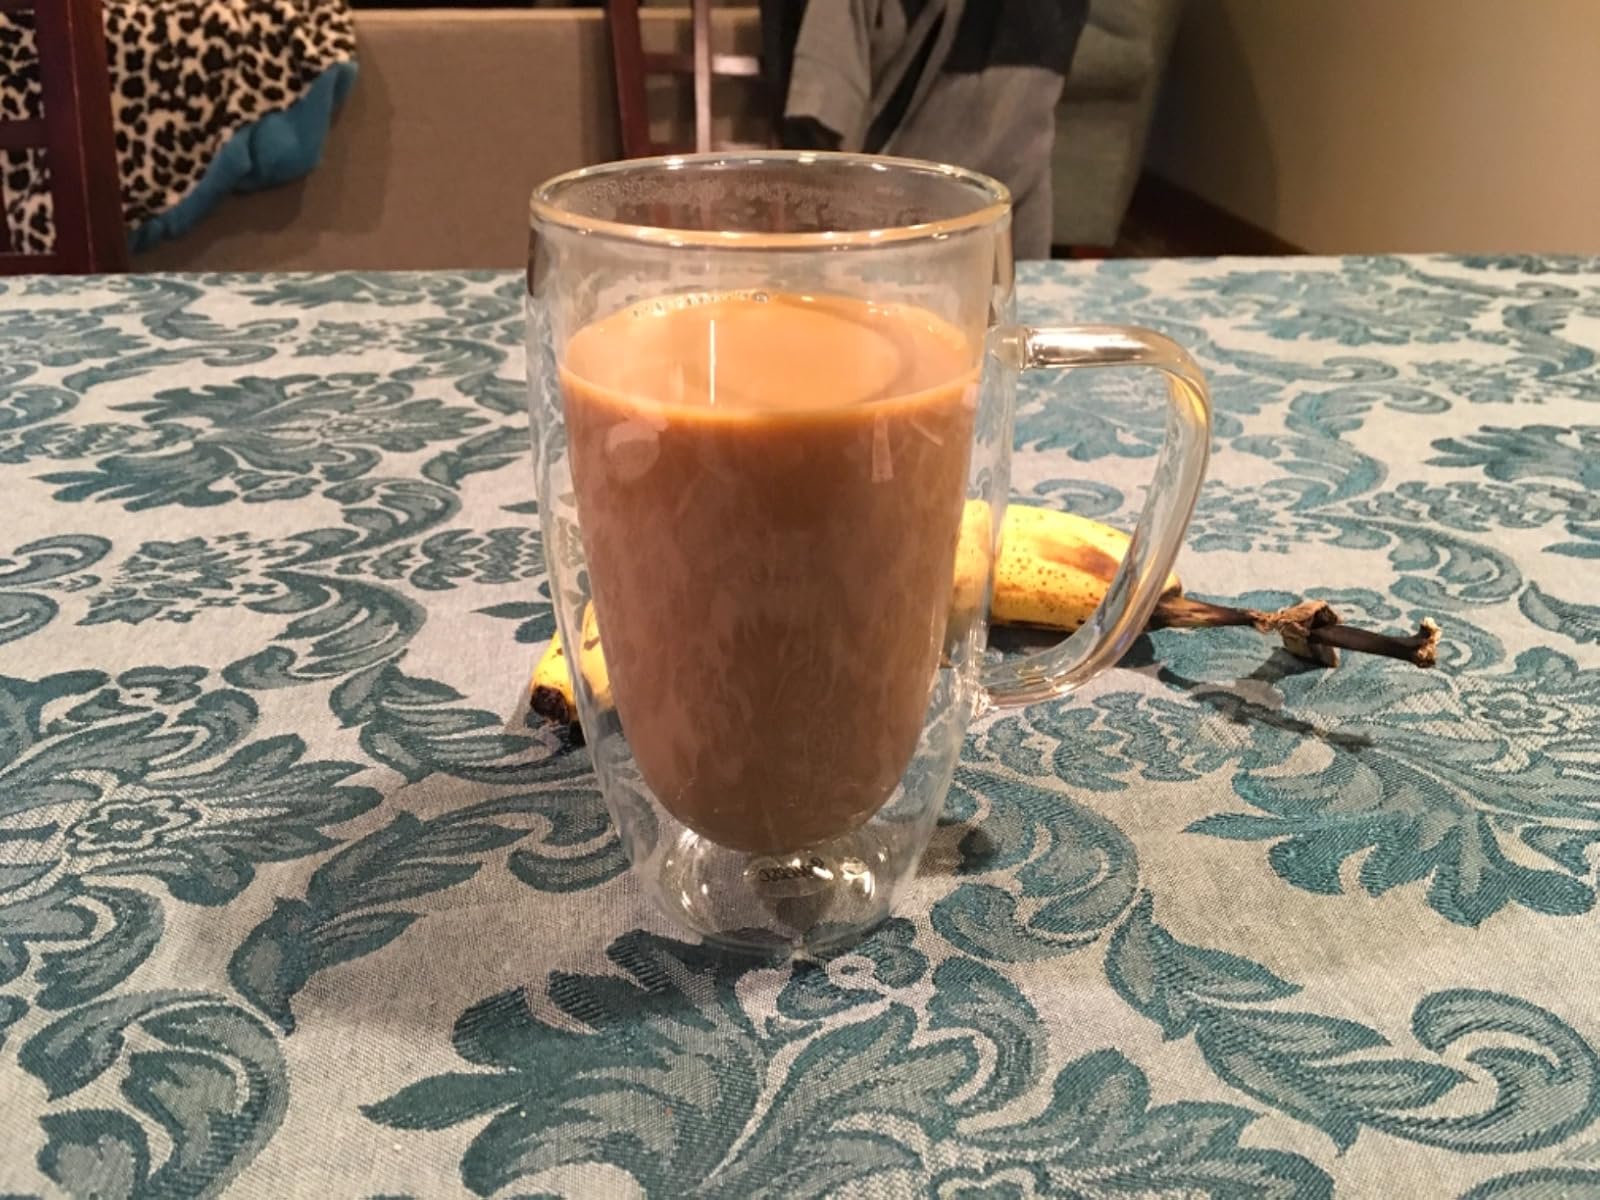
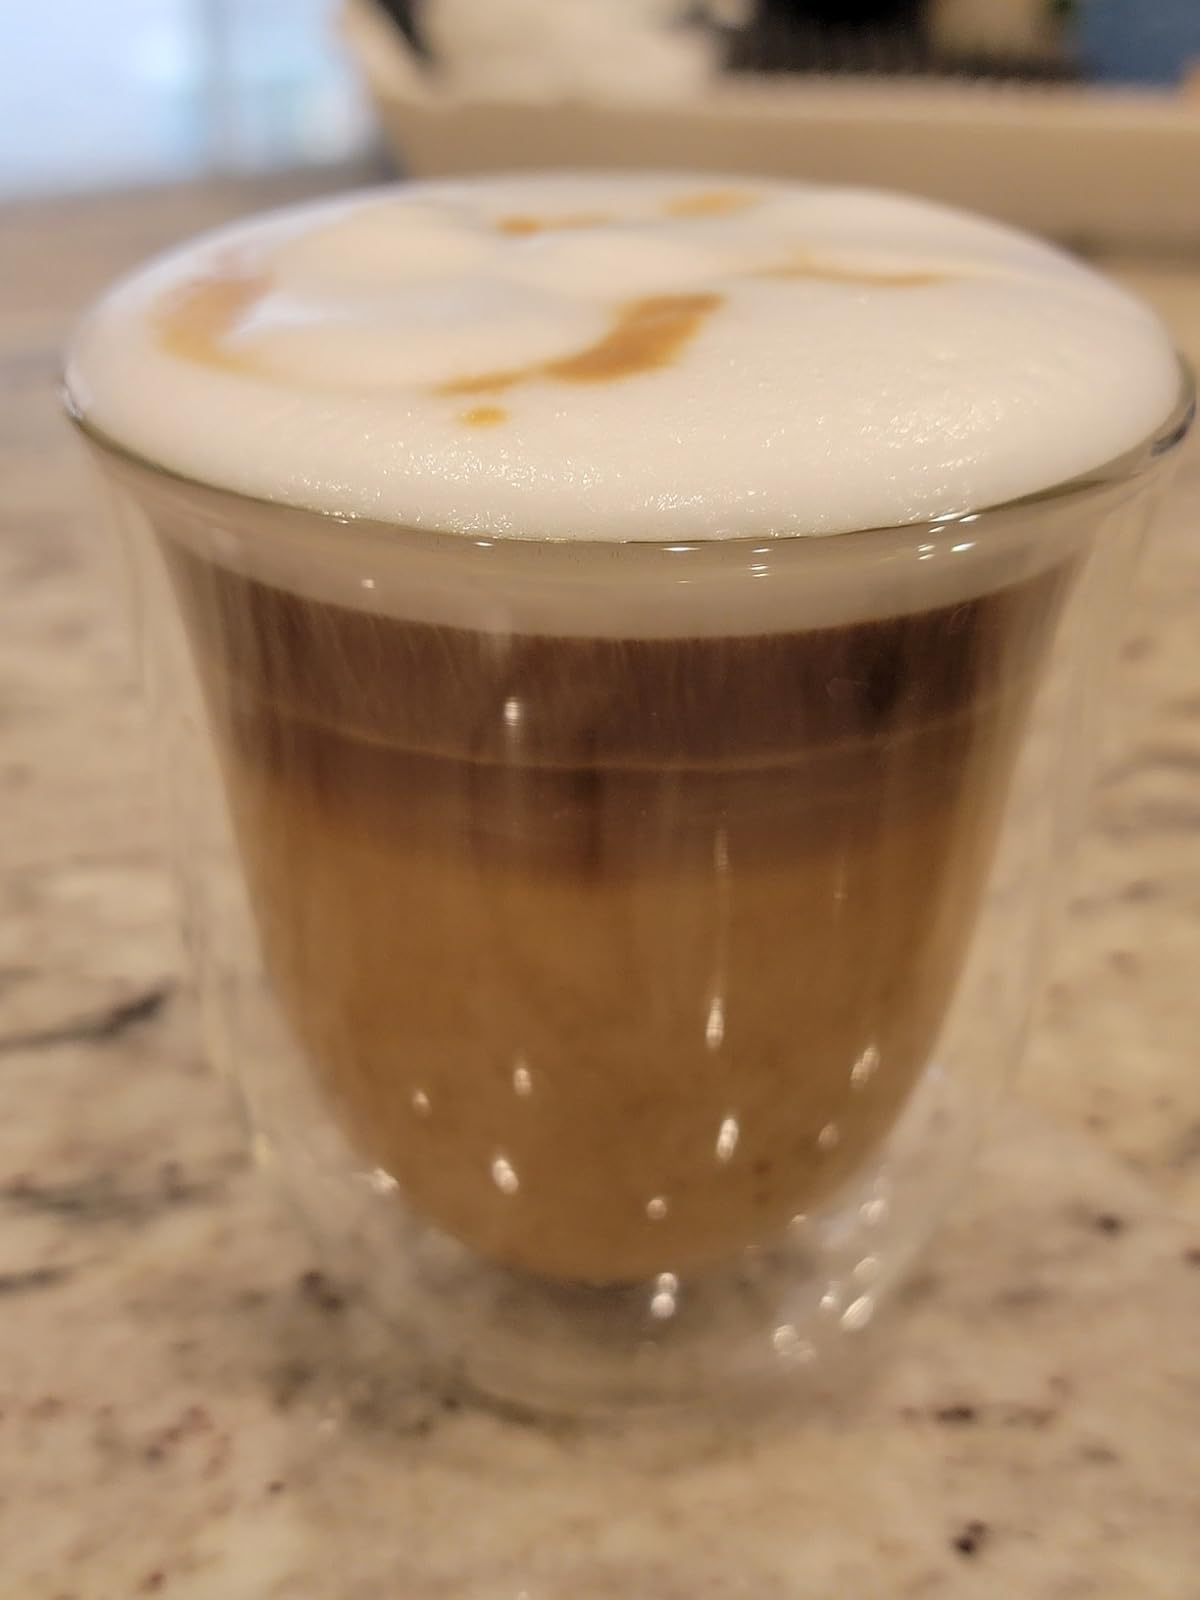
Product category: items_mug
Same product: no